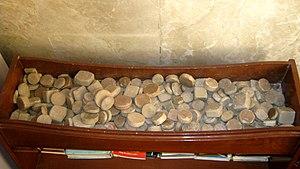
Un turbah est un petit morceau de sol ou d'argile, souvent une tablette d'argile, utilisée lors des salat pour symboliser la terre. L'utilisation de la turbah est obligatoire dans la plupart des écoles islamiques chiites. Lorsqu'il se prosterne à terre, le fidèle pose son front sur cette pierre qui se trouve devant lui, sur le tapis de prière. Dans l'idéal, le matériau dont est constituée la turban est de la terre de Karbala, en Irak, lieu de la mort de l'imam Hussein. Cependant, n'importe quelle terre peut être utilisée ; la turbah peut même être fabriquée à partir de plantes, ou encore de papier.